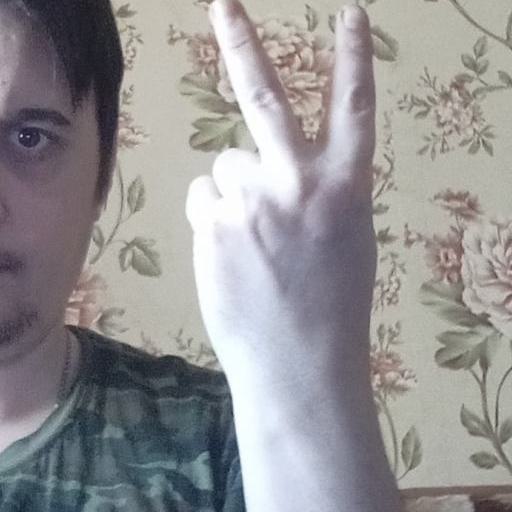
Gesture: peace_inverted